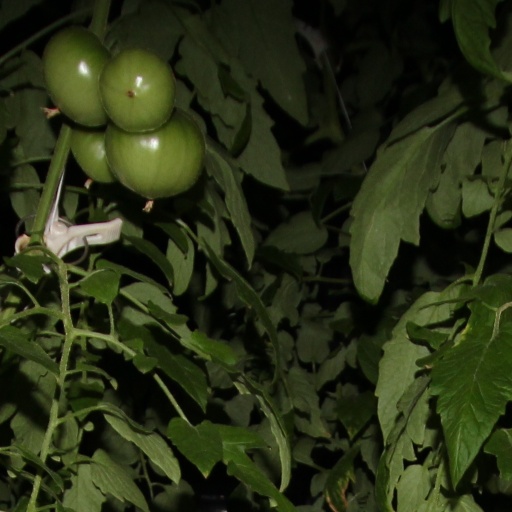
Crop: tomato